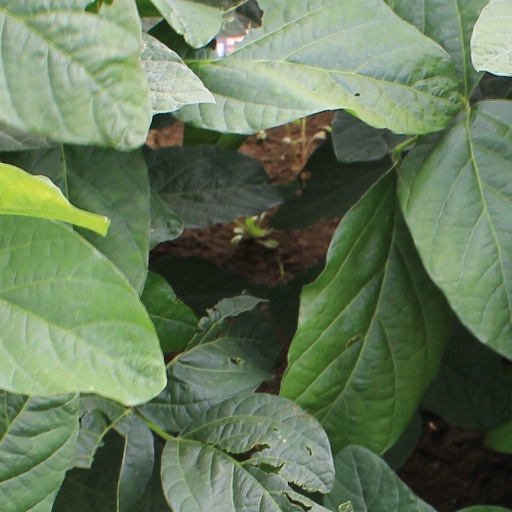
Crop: soybean